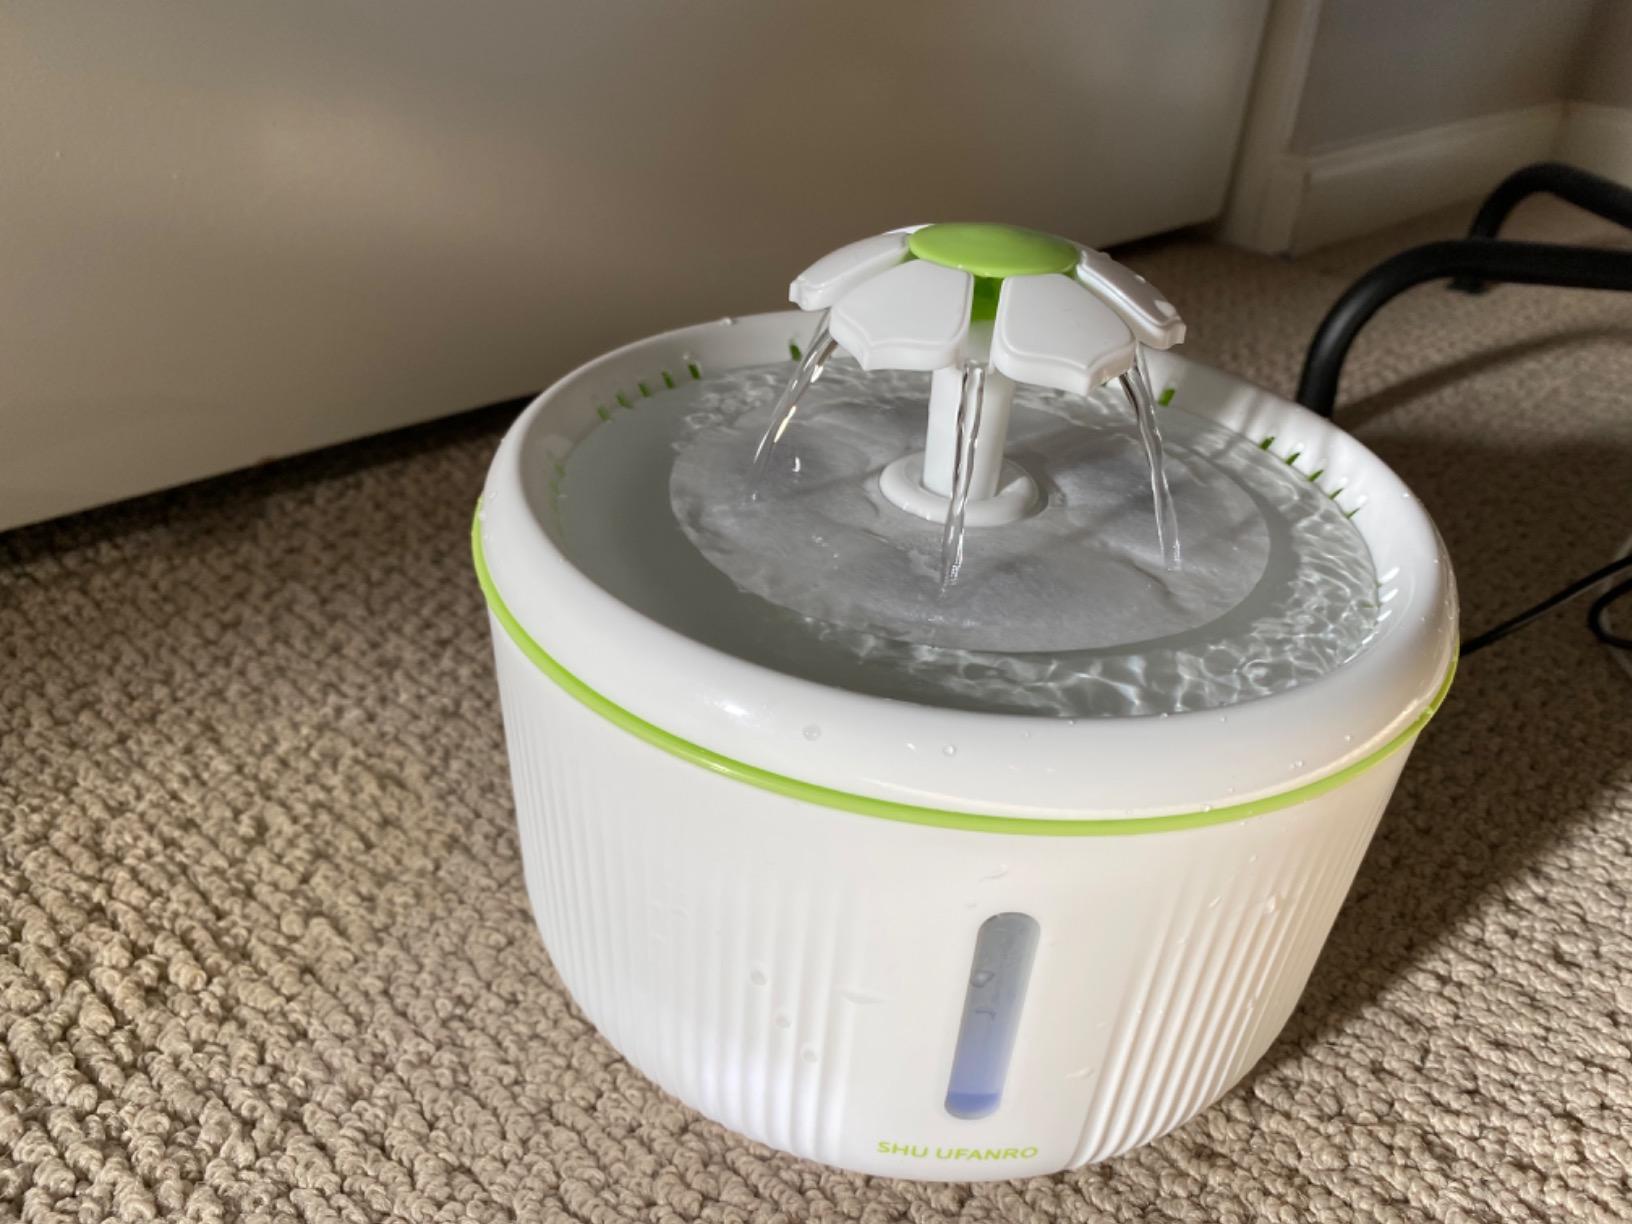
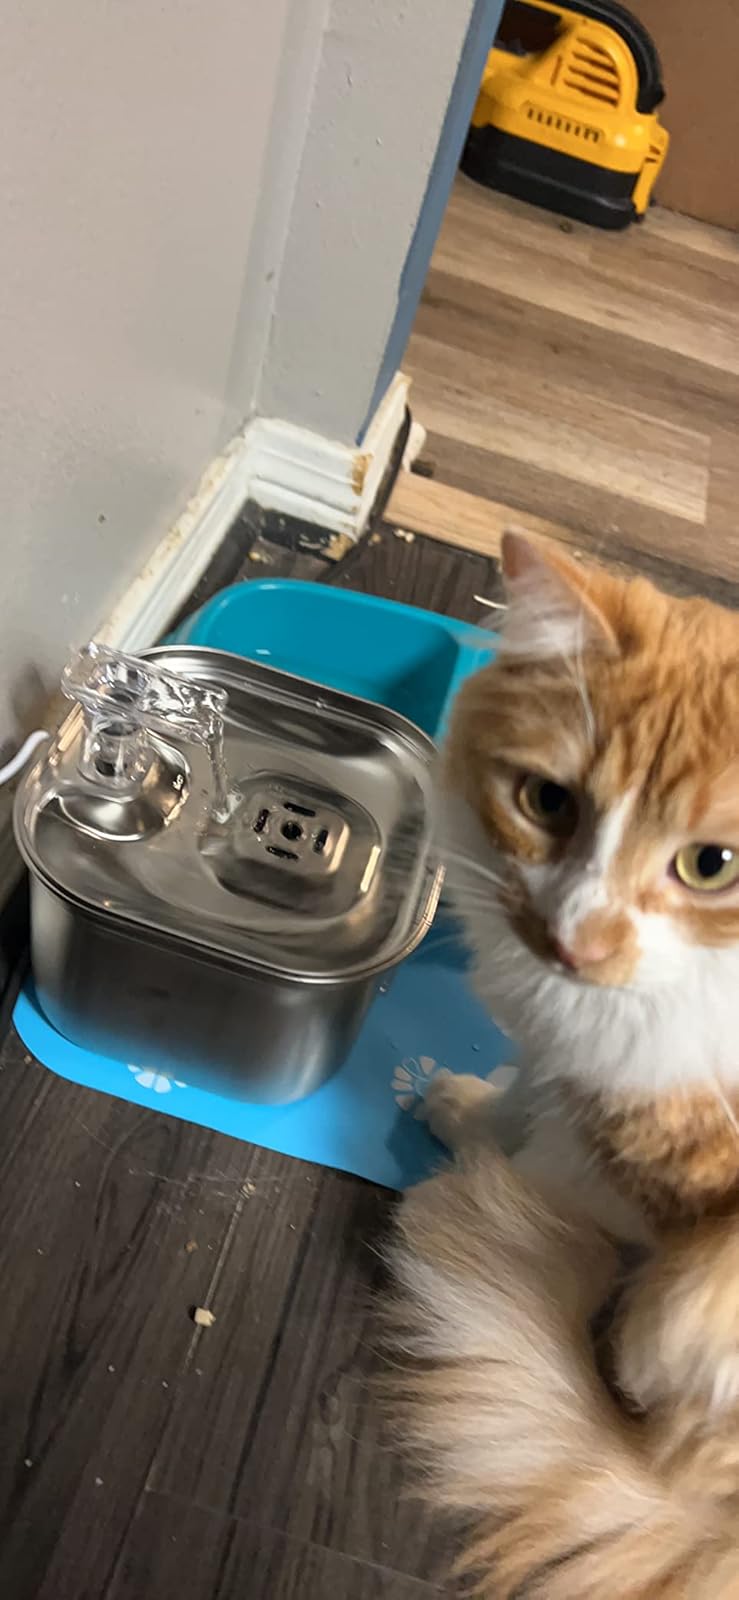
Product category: items_bowl
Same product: no